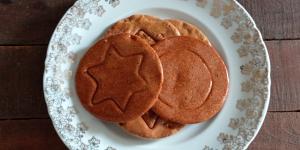
dalgona candy